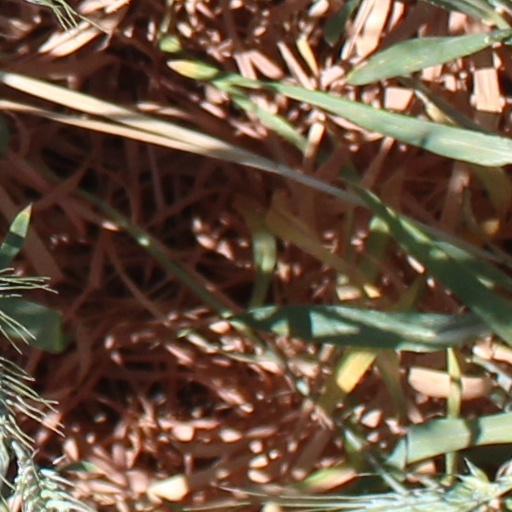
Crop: wheat